Mesozoic marine revolution

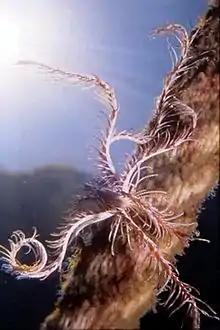
Adult comatulid crinoids, like this "Antedon mediterranea" specimen, only have vestigial stalks and can actively move around to avoid predation

The Mesozoic Marine Revolution heavily affected the crinoids, making the majority of their forms extinct. Their sessile nature made them easy prey for durophagous predators since the Triassic. Survivors (such as the comatulids) could swim or crawl, behaved nocturnally or had autotomy (the ability to shed limbs in defence).